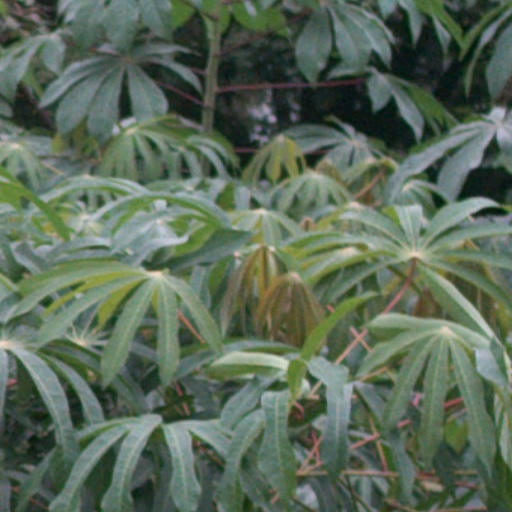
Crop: cassava